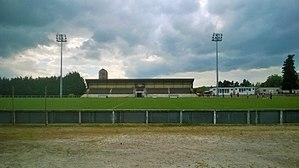
Tribune du stade Kléber et Albert Provost à Châteaudun
L'Olympic Club de Châteaudun est un club de football français basé à Châteaudun et fondé en 1959.